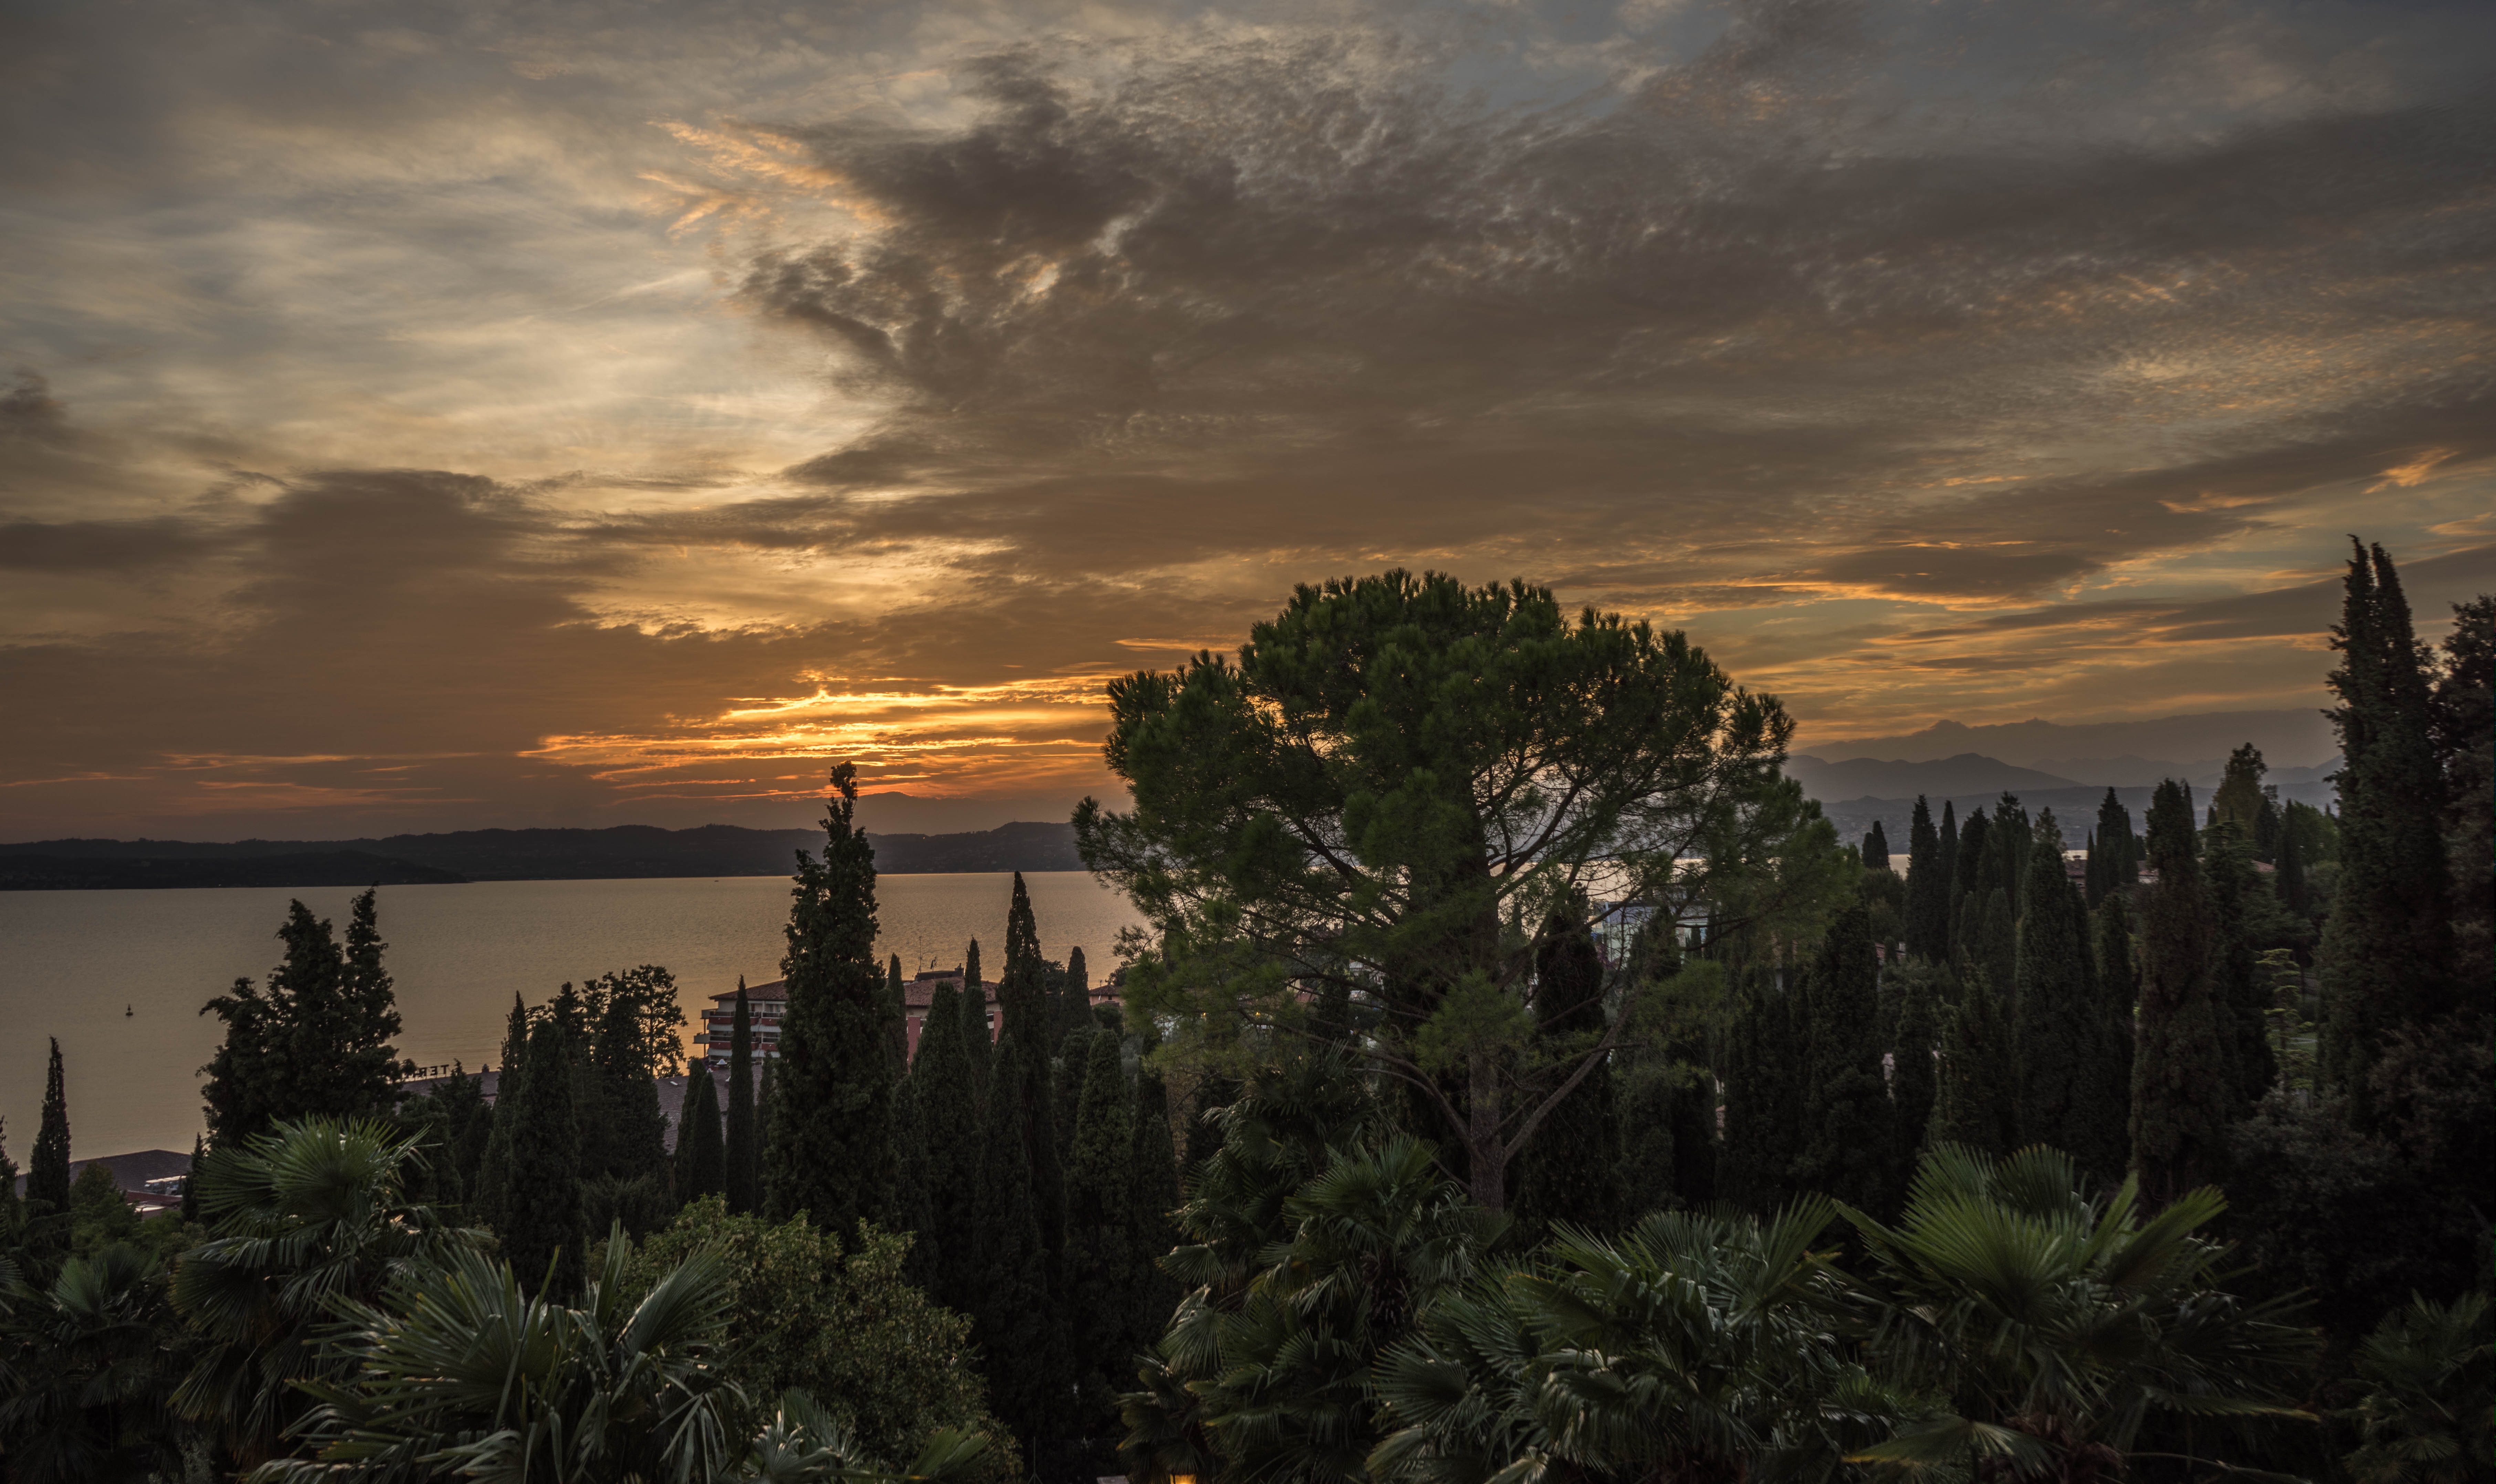
landscape, tree, water, nature, outdoor, horizon, cloud, sky, sunrise, sunset, sunlight, morning, dawn, summer, travel, dusk, evening, tropical, italy, blue, tourism, clouds, resort, summer vacation, lake garda, summer landscape, villa cortine palace, atmospheric phenomenon, arecales